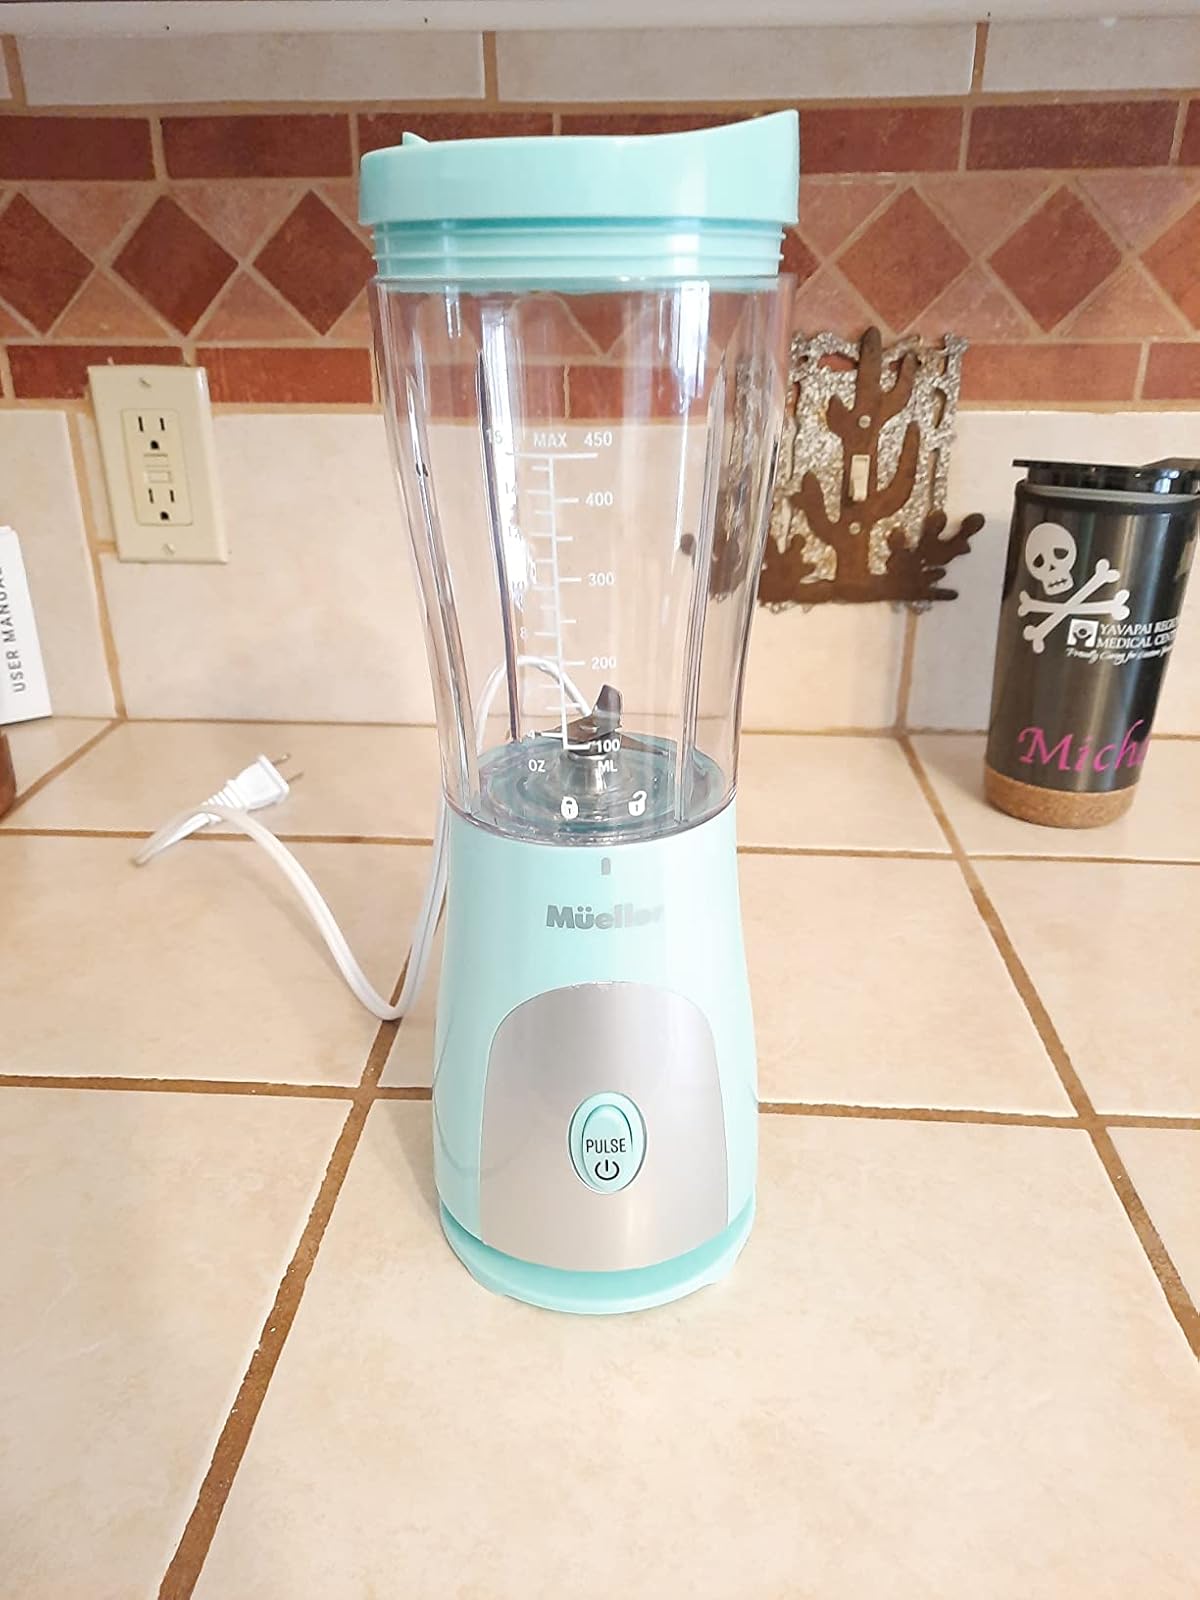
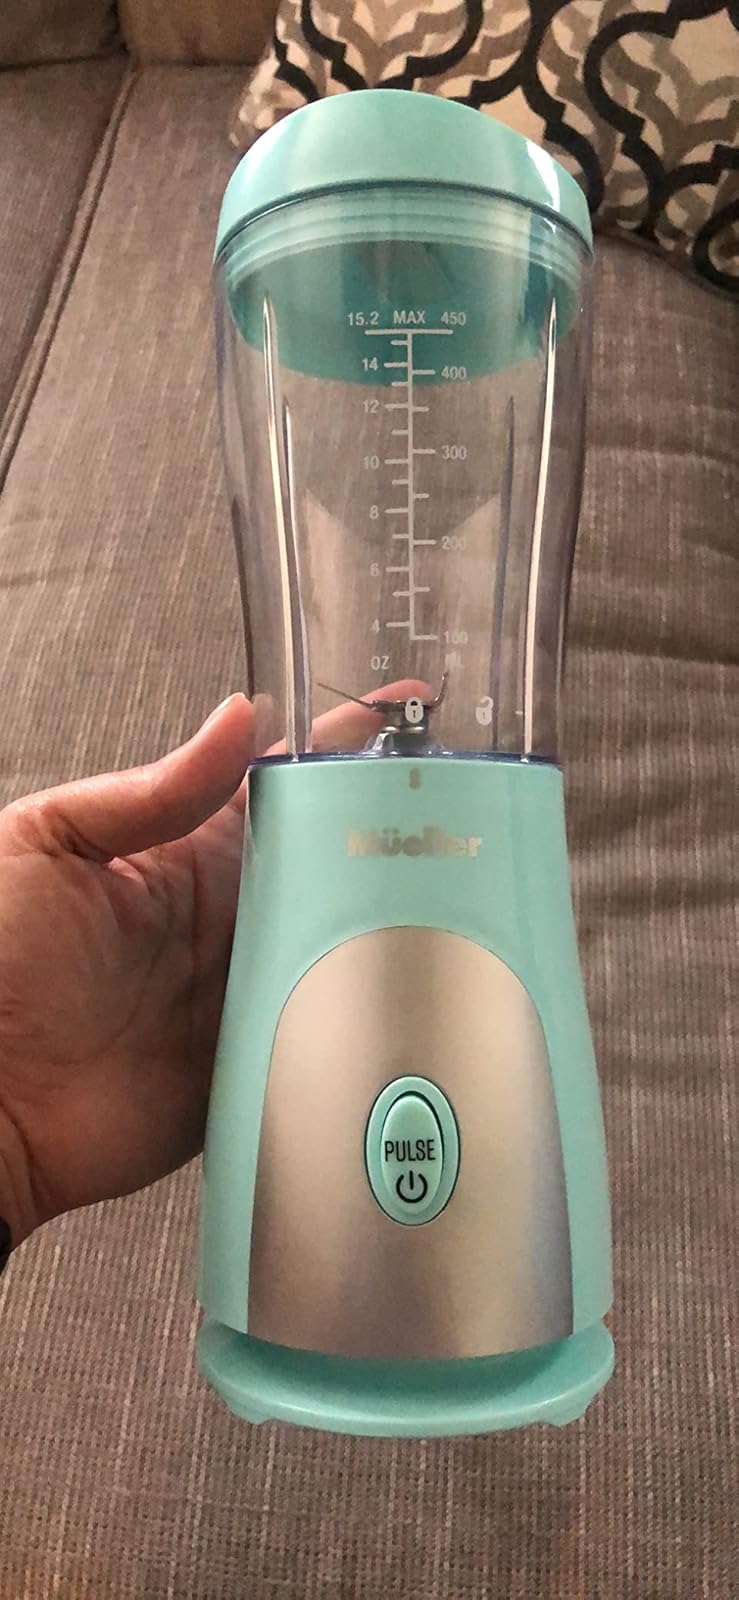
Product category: items_blender
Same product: yes